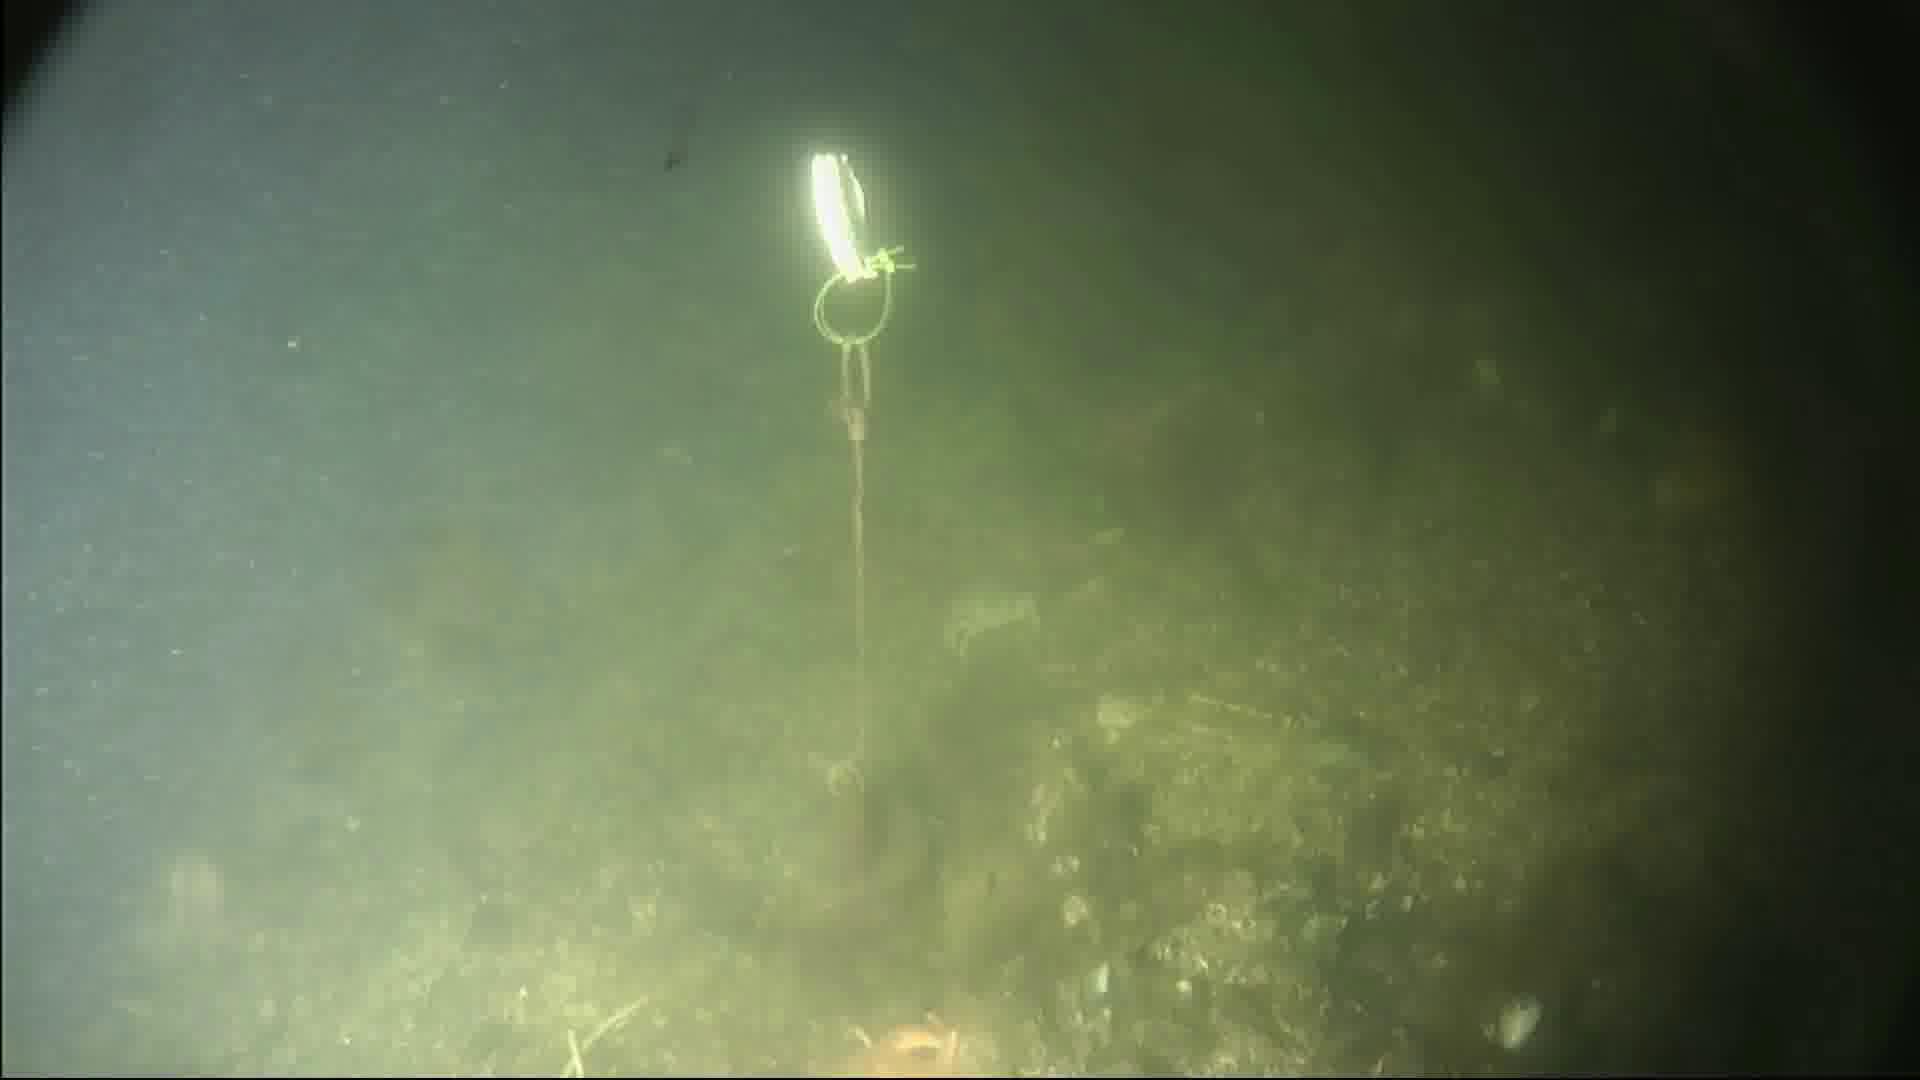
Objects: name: starfish
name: crab